Lauren Rembi

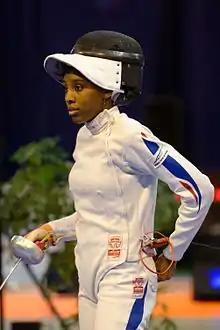
Lauren Rembi in 2013

Lauren Rembi (born 9 March 1992) is a French right-handed épée fencer and two-time team European champion and 2016 Olympian.